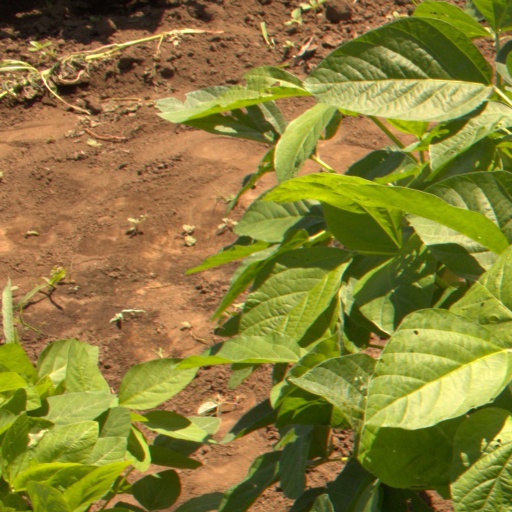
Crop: soybean